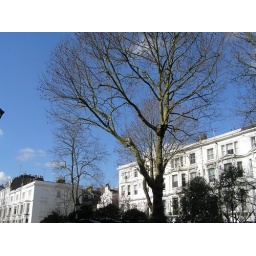
One of the numerous trees down the road in front of my flat.